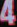
Number: 4